Onchú

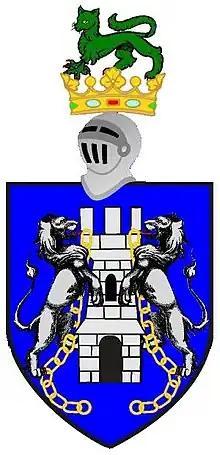
The coat of arms of the O Kelly of Ui Maine, featuring a green enfield as the crest

It has been used as a heraldic device, including on the battle flag of the Irish in 1595. Williams (1989) suggests that the enfield on the crest of the O'Kellys is derived from the onchú.